USS Kimberly (DD-521)

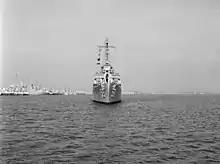
"Kimberly" underway on 29 September 1953

"Kimberly" departed Tarawa 6 December for the West Coast. After repairs at San Francisco, she sailed 22 January 1944, for the Aleutian Islands. Operating with Rear Admiral Wilder D. Baker's Task Force 94 (TF 94), the destroyer departed Attu 1 February to shell antiaircraft batteries. "Kimberly" remained in the Aleutians for 7 months on ASW patrols, shore bombardment and training exercises, before steaming toward San Francisco on 18 September.